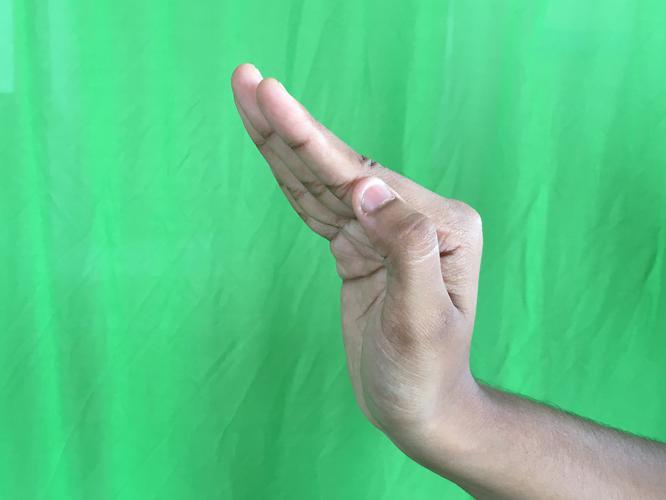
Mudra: Sarpasirsha
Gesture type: single_hand